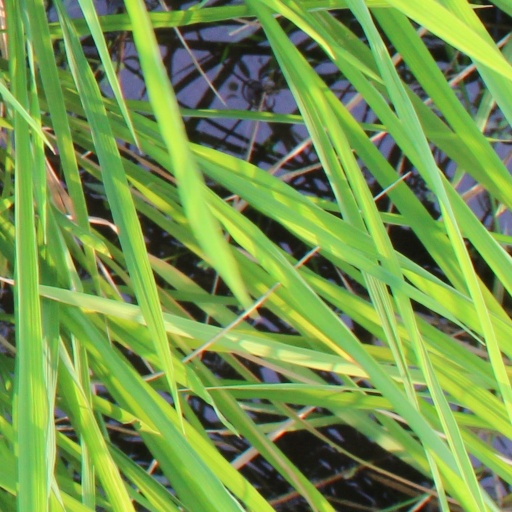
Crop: rice